Van Halen

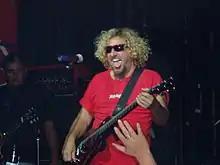
The introduction of Sammy Hagar (pictured in 2005) as vocalist continued the band's worldwide popularity.

Eddie invited Patty Smyth of Scandal to replace Roth, but she declined. Daryl Hall was offered the lead vocal position in 1985, but also declined. Hall verified to Hagar, his musical guest in the May 2015 season premiere of "Live from Daryl's House", that he was approached after a Hall & Oates concert.